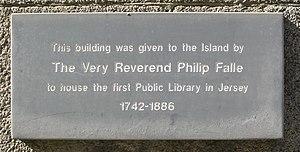
Jersey